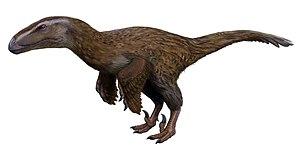
Dromaeosauroides est un genre éteint de dinosaures théropodes de la famille des Dromaeosauridae.